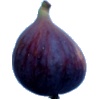
Label: fig